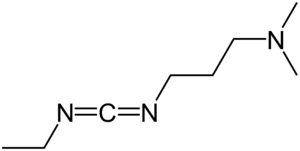
Le 1-éthyl-3-(3-diméthylaminopropyl)carbodiimide est un carbodiimide soluble dans l'eau contrairement au dicyclohexylcarbodiimide et qui est habituellement obtenu sous forme de chlorhydrate. Il est typiquement employé dans une gamme de pH de 4,0 à 6,0 et il est utilisé généralement comme agent d'activation d'acides carboxyliques pour former par couplage avec des amines primaires, des liaisons amide dans des conditions très douces. De plus, L'EDC peut être aussi utilisé pour activer les groupes phosphate et former des phosphomonoesters et des phosphodiesters. L'usage courant de ce carbodiimide inclut également la réticulation d'acides nucléiques et aussi la préparation d'immunoconjugates. L'EDC est souvent utilisé en combinaison avec le N-hydroxysuccinimide pour la fixation de larges biomolécules.